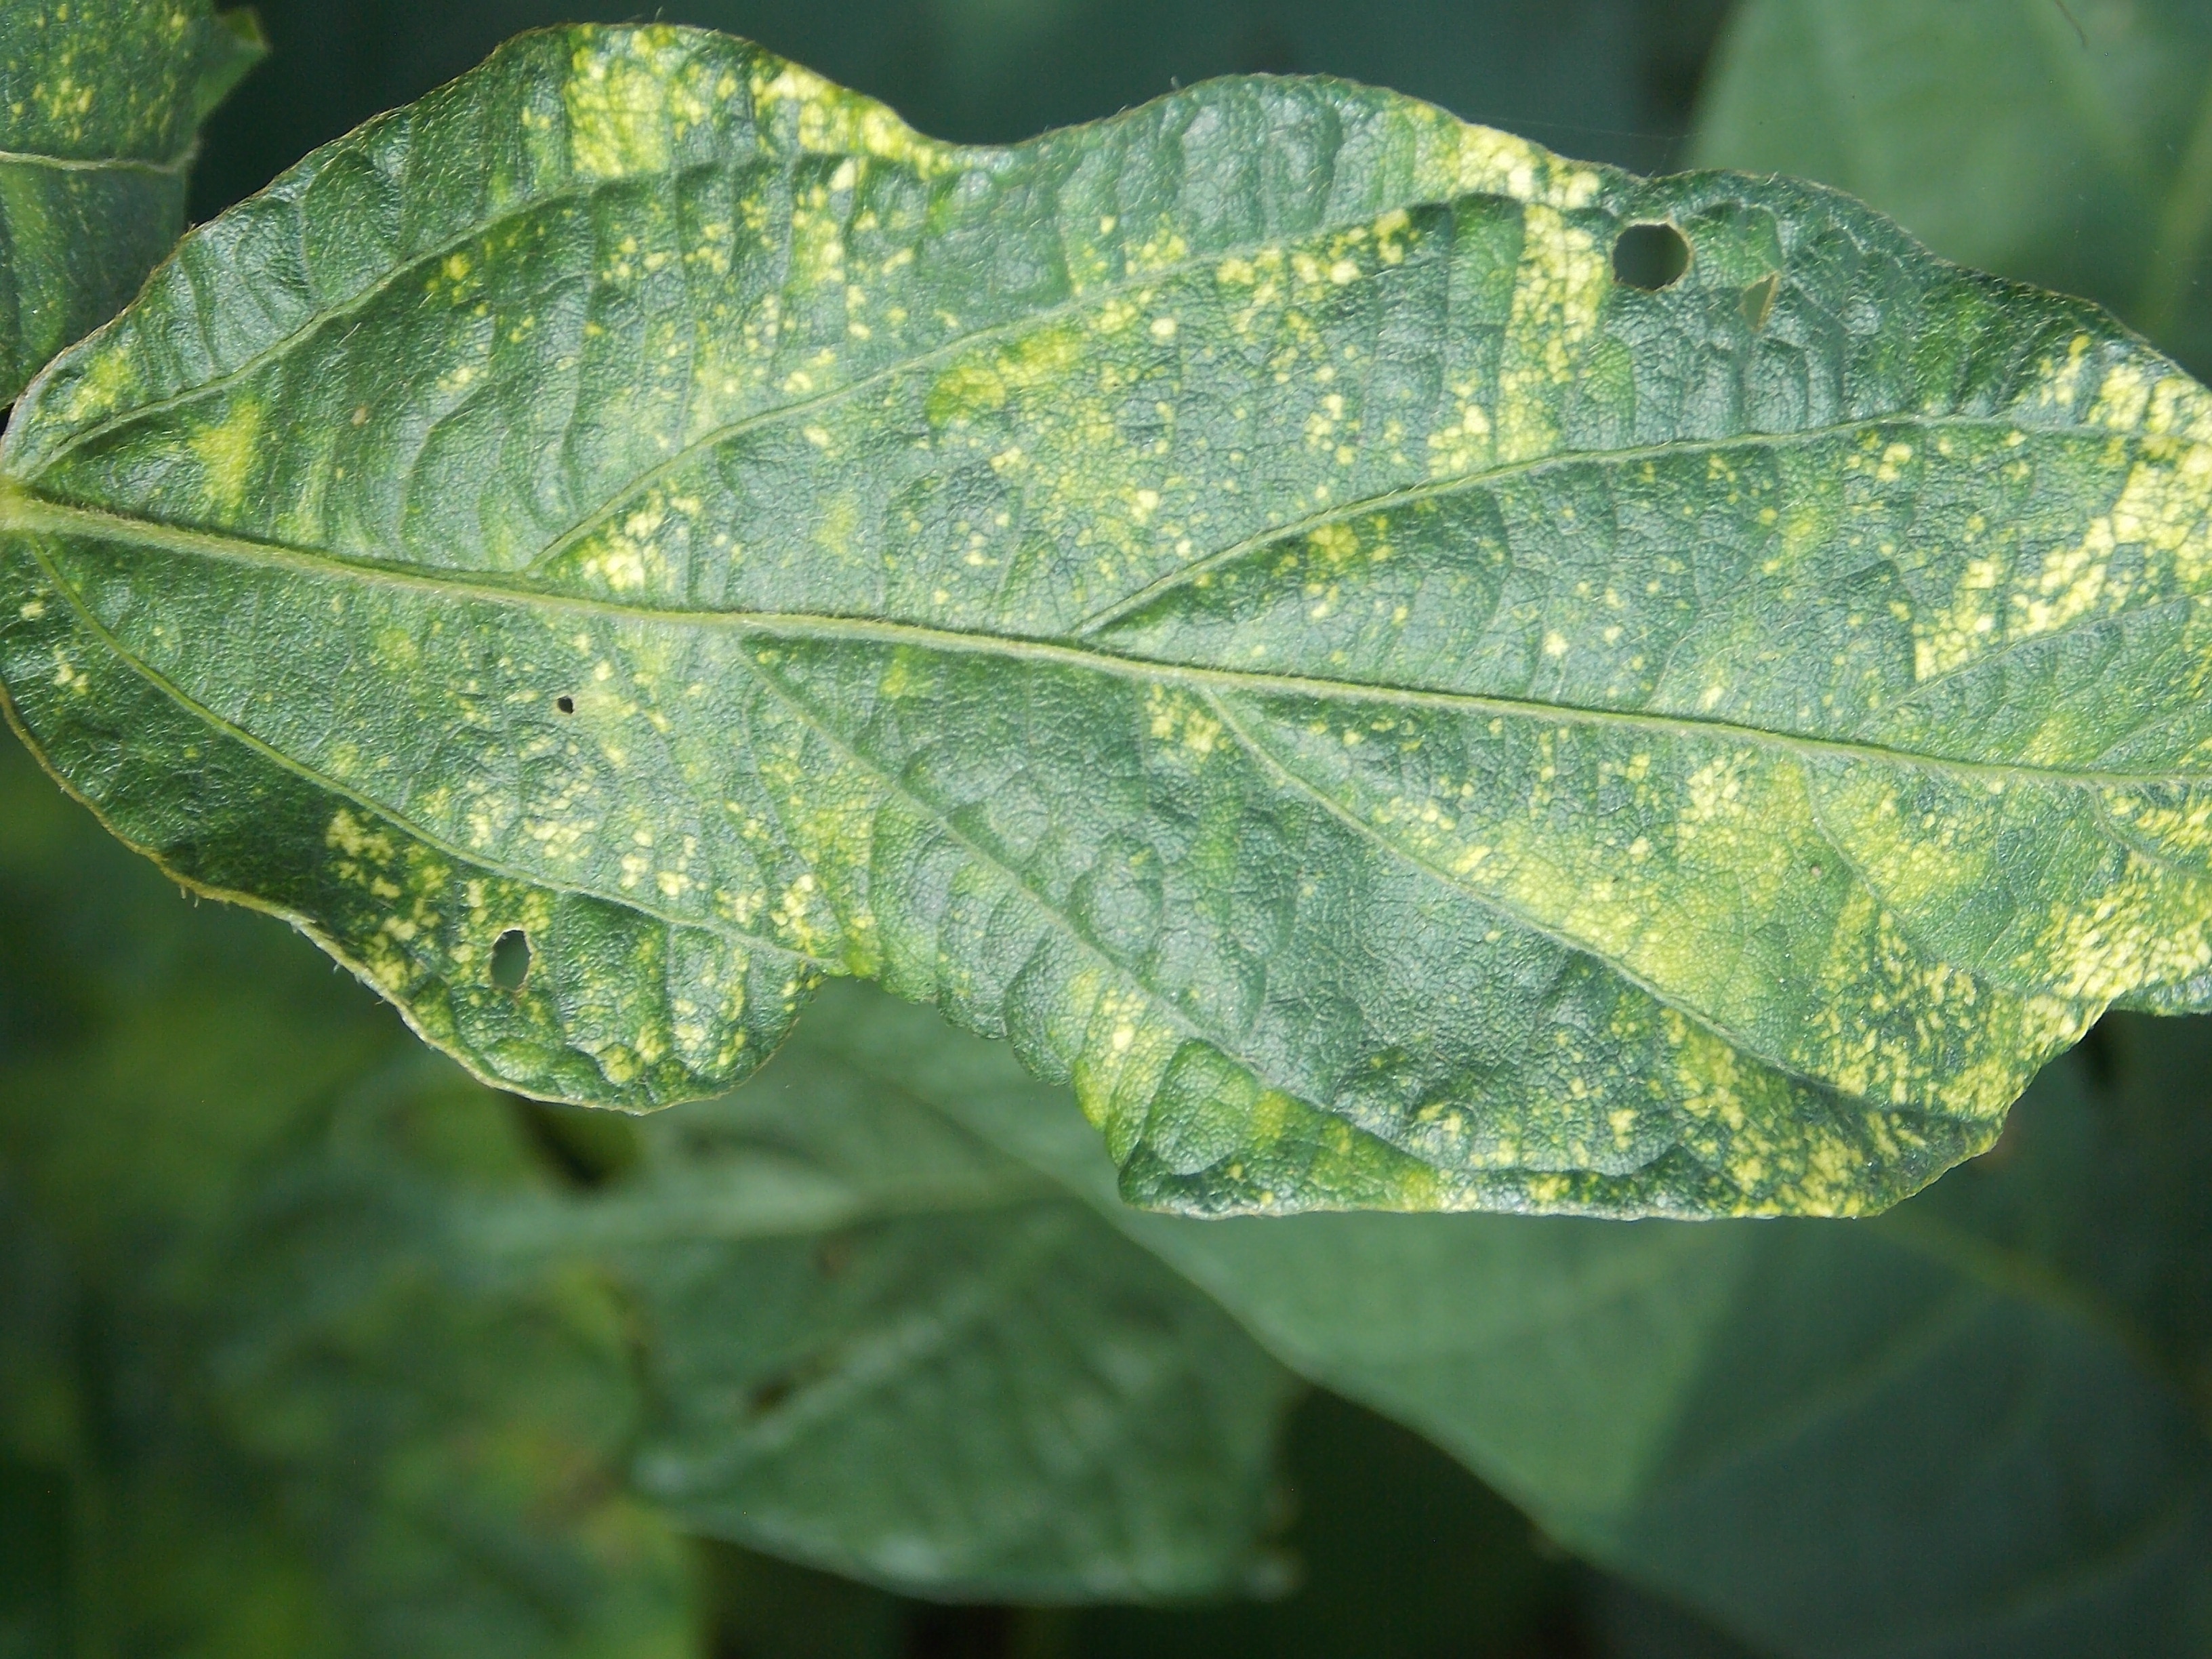
Label: Disease